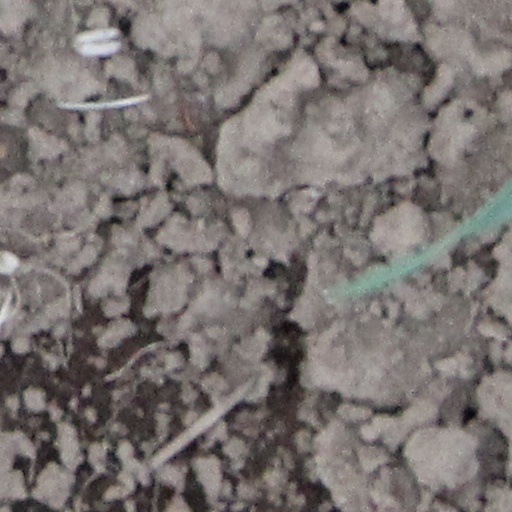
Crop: wheat